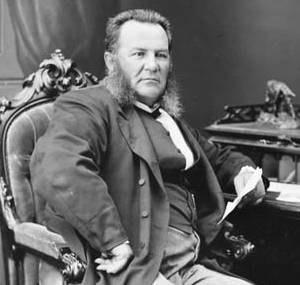
Luc-Hyacinthe Masson était un médecin, homme d'affaires et politicien québécois. Il représenta le district électoral de Soulanges aux élections canadiennes de 1867 en tant que membre du Parti conservateur du Canada.
Au Québec, le Groupe Promutuel réunit 16 sociétés mutuelles d’assurance et près de 600 000 assurés et se positionne parmi les plus importants assureurs de dommages œuvrant au Québec. Il se classe également au 80e rang du palmarès des 500 plus grandes sociétés au Québec.